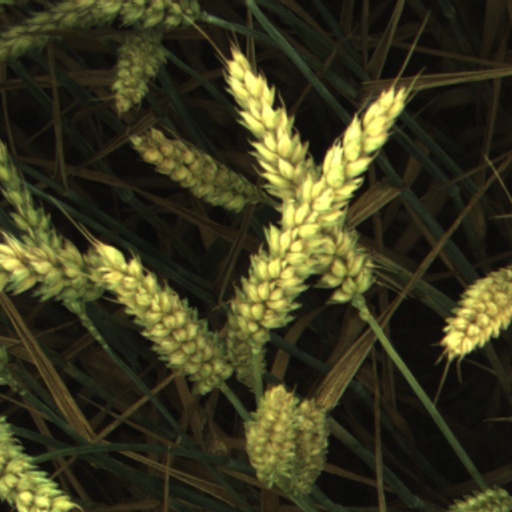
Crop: wheat